University of Liberia

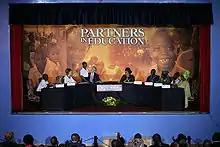
Liberian President Johnson Sirleaf and U.S. President Bush at the campus in 2008

Louis Arthur Grimes School of Law, the only law school in Liberia, was added to the university in 1951. The A. M. Dogliotti College of Medicine was opened in a partnership between Italy's A. M. Dogliotti Foundation and the government of Liberia. Students of the medical school are required to give one year of service in rural areas after graduation. The School of Pharmacy is the third professional school. At the same time, graduate programs include the Ibrahim B. Babangida Graduate Program in International Relations, the Graduate Program in Regional Science, and the Graduate Program in Education Administration.